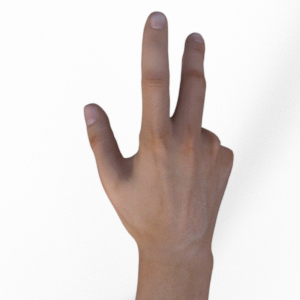
Label: scissors